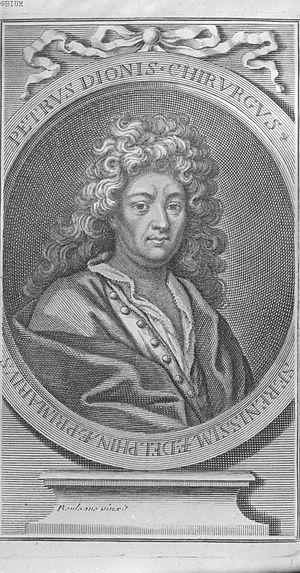
La famille Dionis du Séjour est une famille de la noblesse française subsistante.
Simon Philippe Thomassin est un graveur au burin français né à Troyes en 1655. Également marchand d'estampes, il exerça rue Saint-Jacques à Paris et il est mort à Paris le 27 mai 1733.
Pierre Dionis, né en 1643 à Paris où il est mort le 11 décembre 1718, est un chirurgien et anatomiste français, élève de Joseph-Guichard Du Verney.